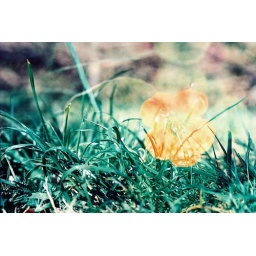
The grass was the first exposure and I think I shot the flower when up the coast over Xmas.